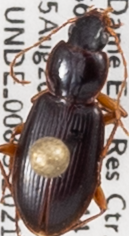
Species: Synuchus impunctatus
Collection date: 2021-08-25
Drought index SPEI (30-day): -0.878
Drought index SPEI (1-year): -0.376
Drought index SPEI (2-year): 1.28